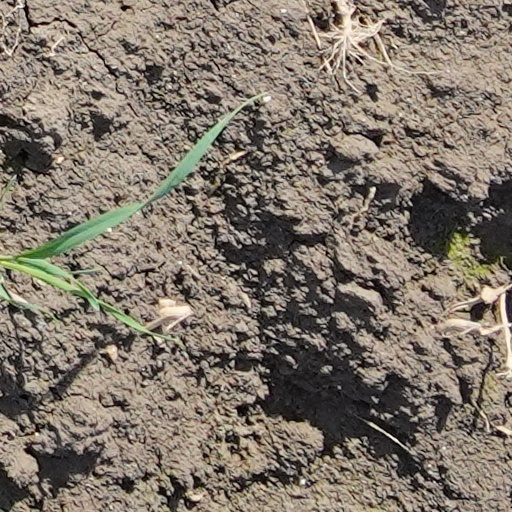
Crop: wheat